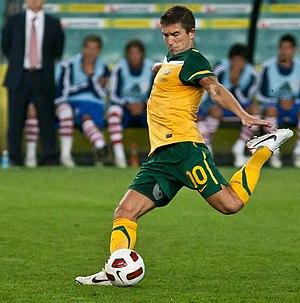
Le sport australien est populaire et répandu. Le nombre de participations et de spectateurs est plus élevé que dans les autres pays, en comparaison avec la densité de la population. On en voit la preuve lors des Jeux olympiques et lors des Jeux du Commonwealth, mais aussi dans les autres évènements sportifs internationaux, particulièrement dans les sports d'eau et les sports collectifs. Le climat et l'économie australienne permettent en effet aux Australiens d'avoir des conditions idéales pour participer à de nombreux sports, mais aussi pour aller les voir en tant que spectateur.